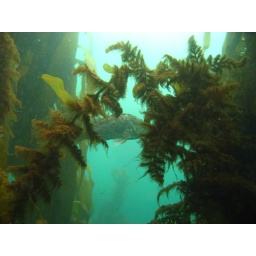
Here is a nice shot of the Kelp forest and some of the animals in it.